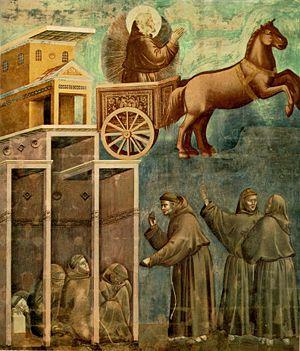
Les fresques de la vie de saint François à Assise couvrent les murs de la nef de l'église supérieure de la basilique Saint-François de la ville d’Assise en Ombrie.